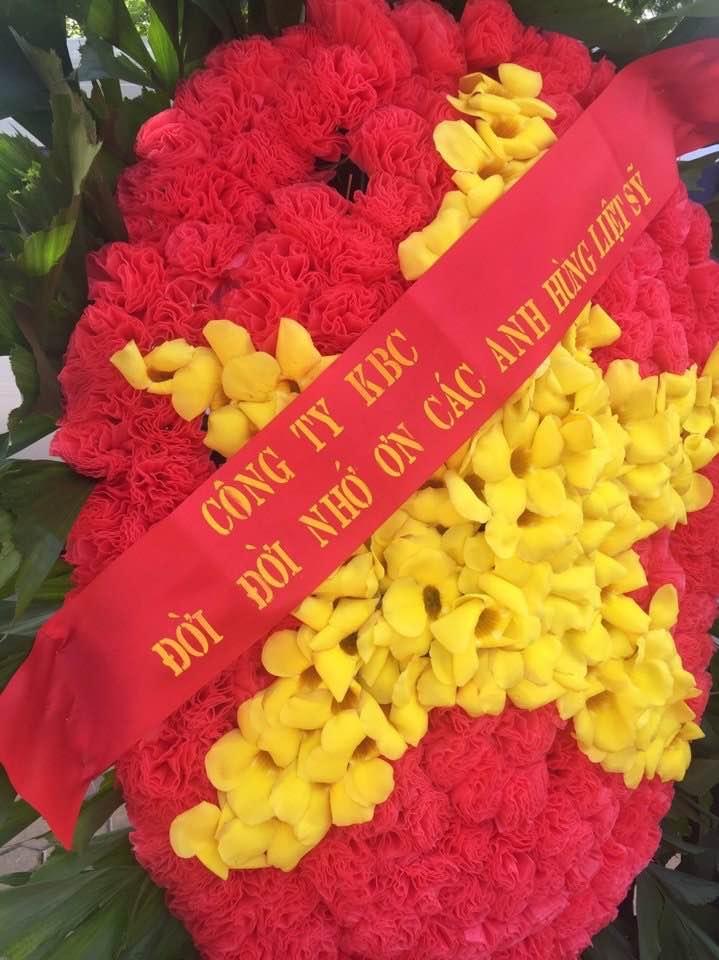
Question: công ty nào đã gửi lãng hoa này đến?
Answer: công ty kbc